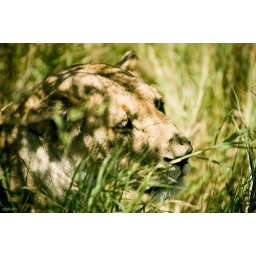
lion in the grass